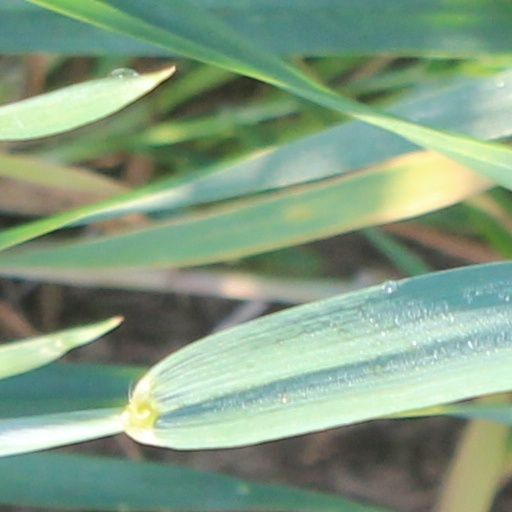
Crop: wheat